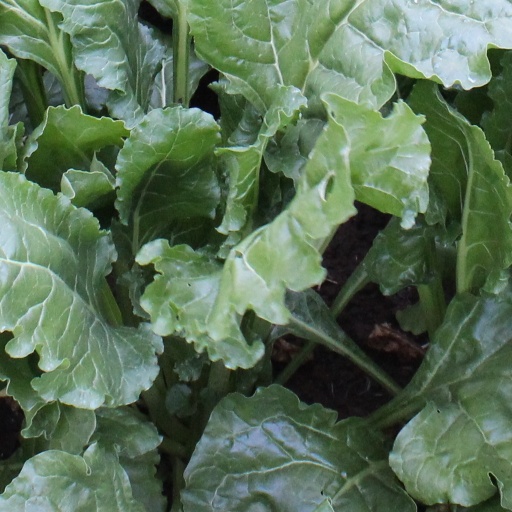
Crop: sugar beet